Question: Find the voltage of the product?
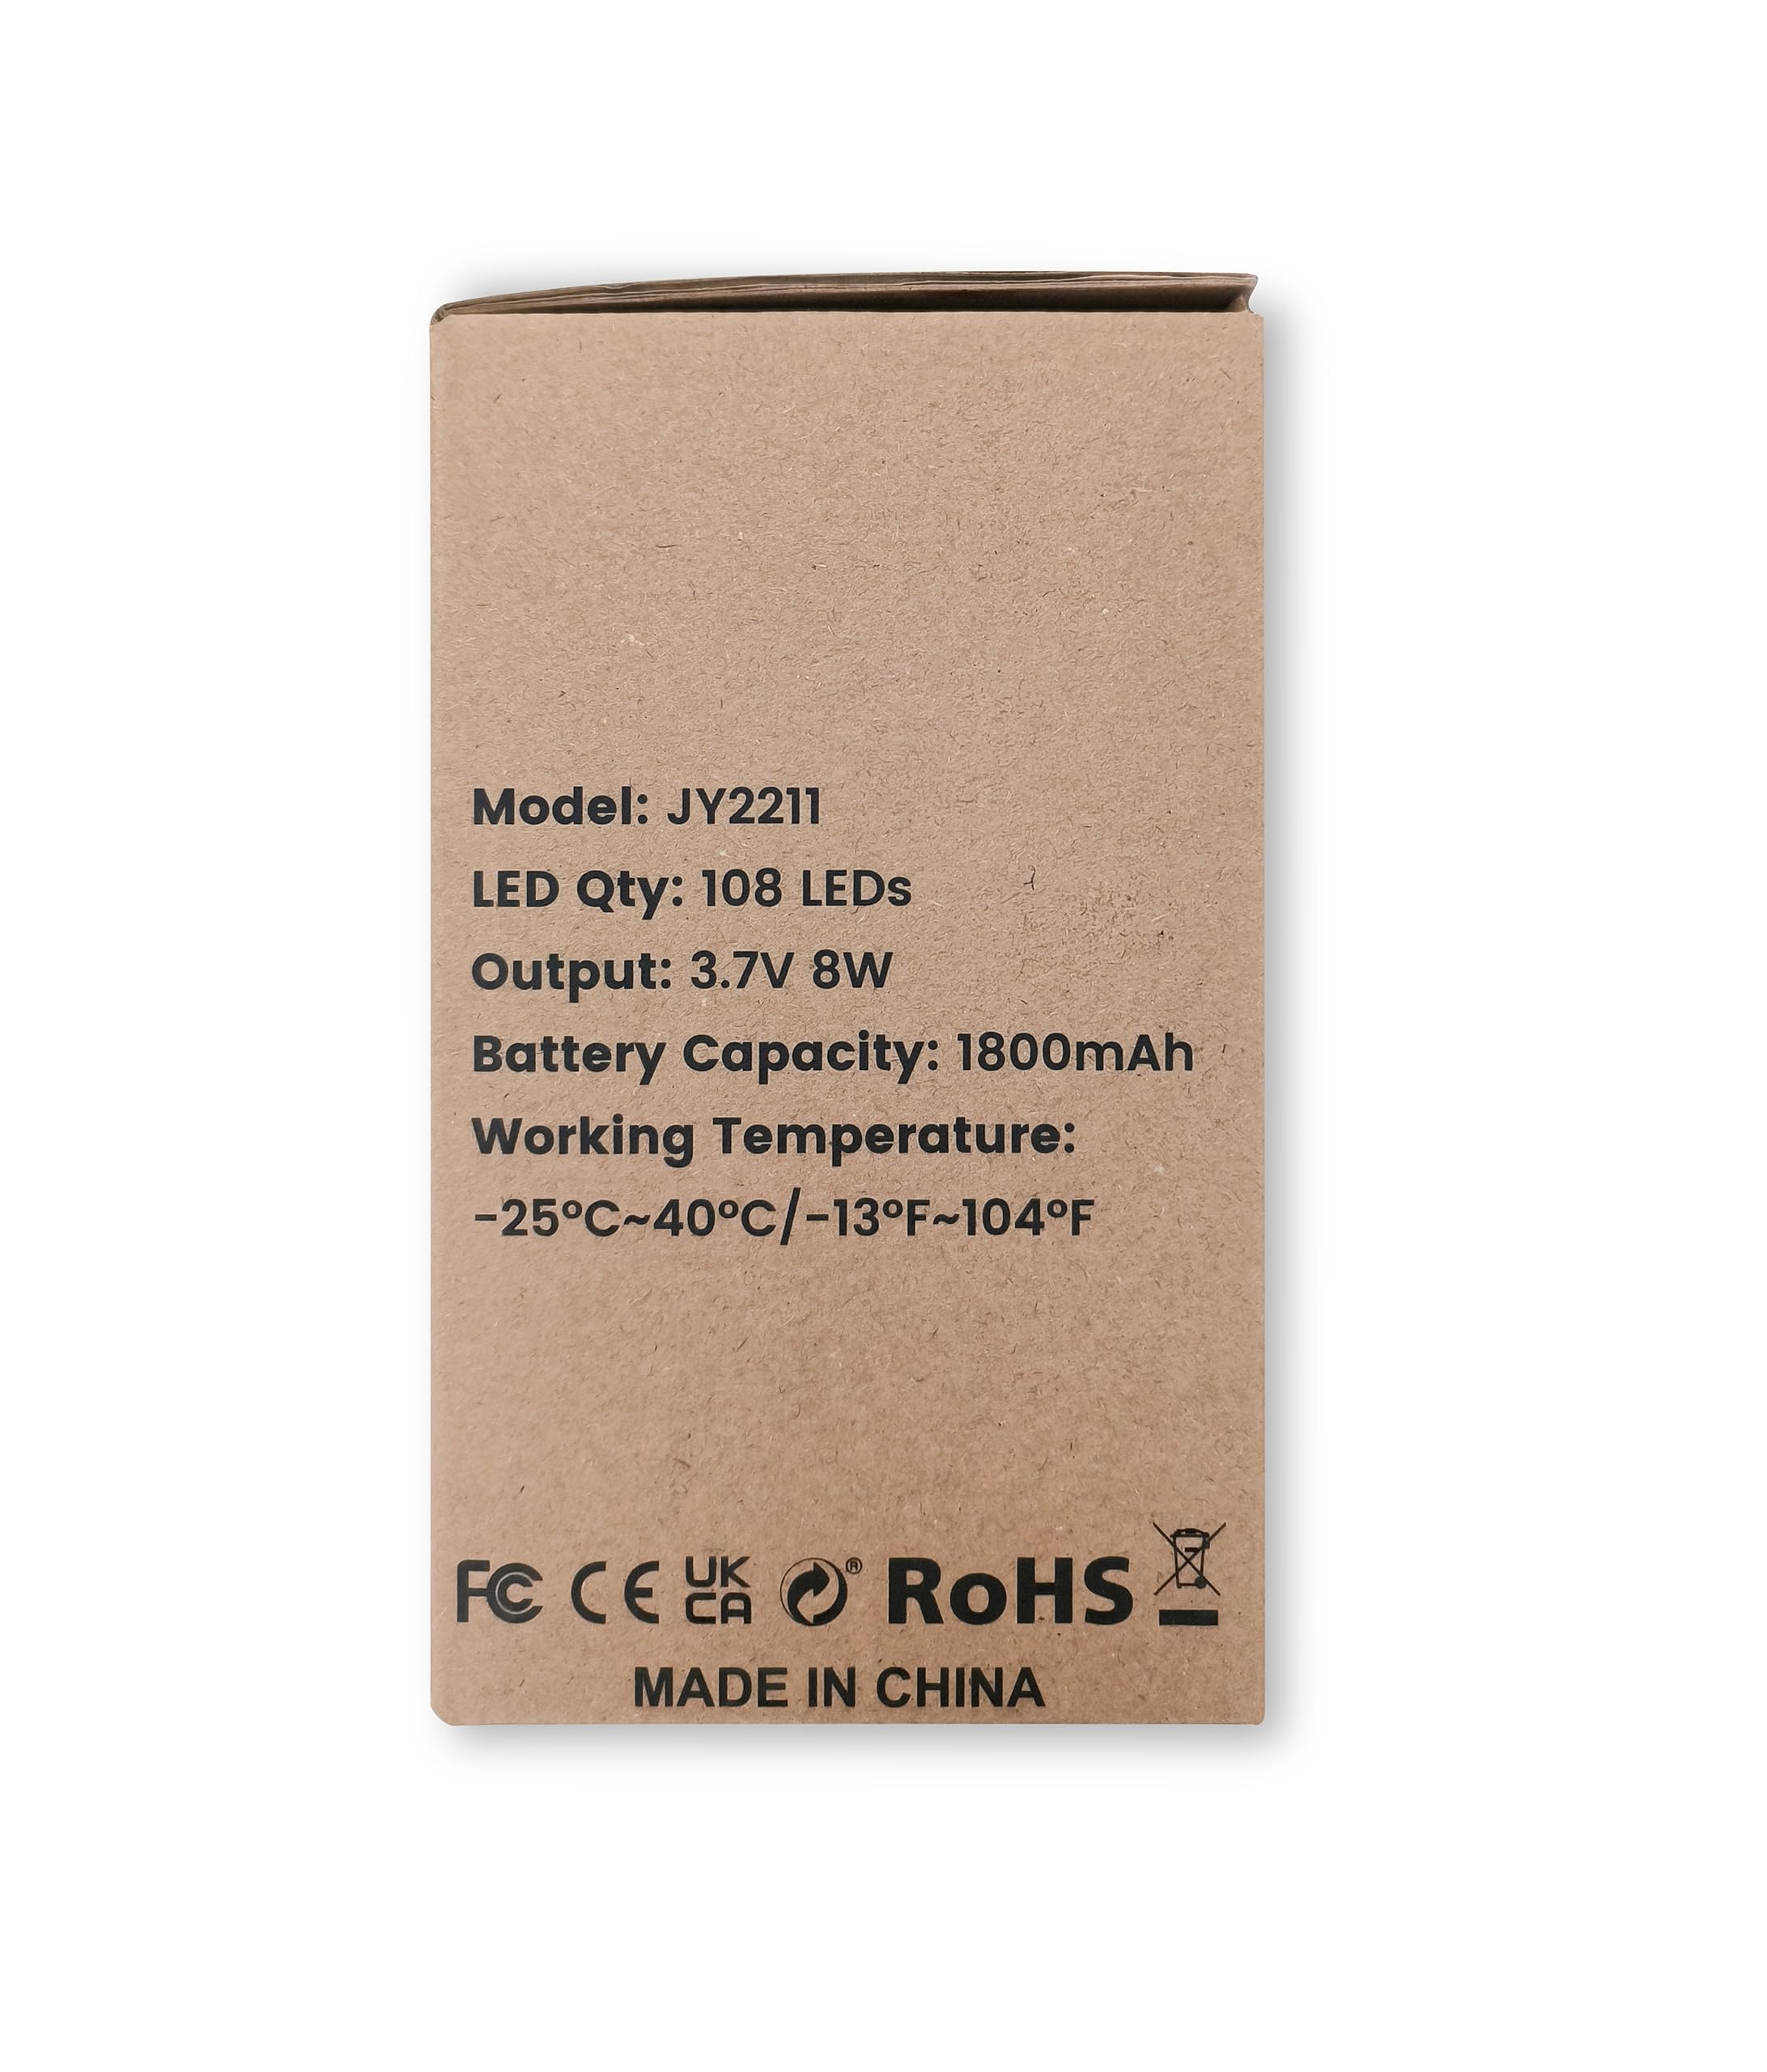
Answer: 3.7 volt